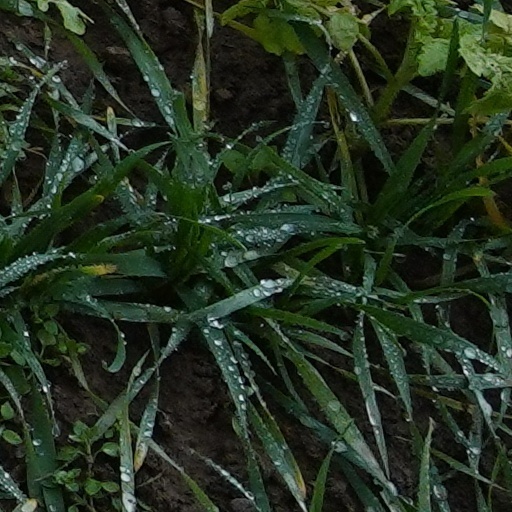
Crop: wheat